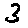
Label: 3